Foxboro station

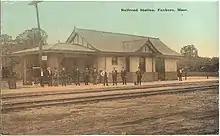
Postcard view of a small railroad station

Foxboro station is located in the northern part of Foxboro, adjacent to the Gillette Stadium sports complex and Patriot Place shopping center. It is on the far east side of the site, and is separated from the rest of the complex by the Neponset River. A pedestrian walkway from the station runs under an access road and to the north end of the stadium. The station has a single side platform serving the main track of the Framingham Secondary, with a mini-high section at the south end for accessibility; a passing siding allows freight trains to pass stopped passenger trains at the station.